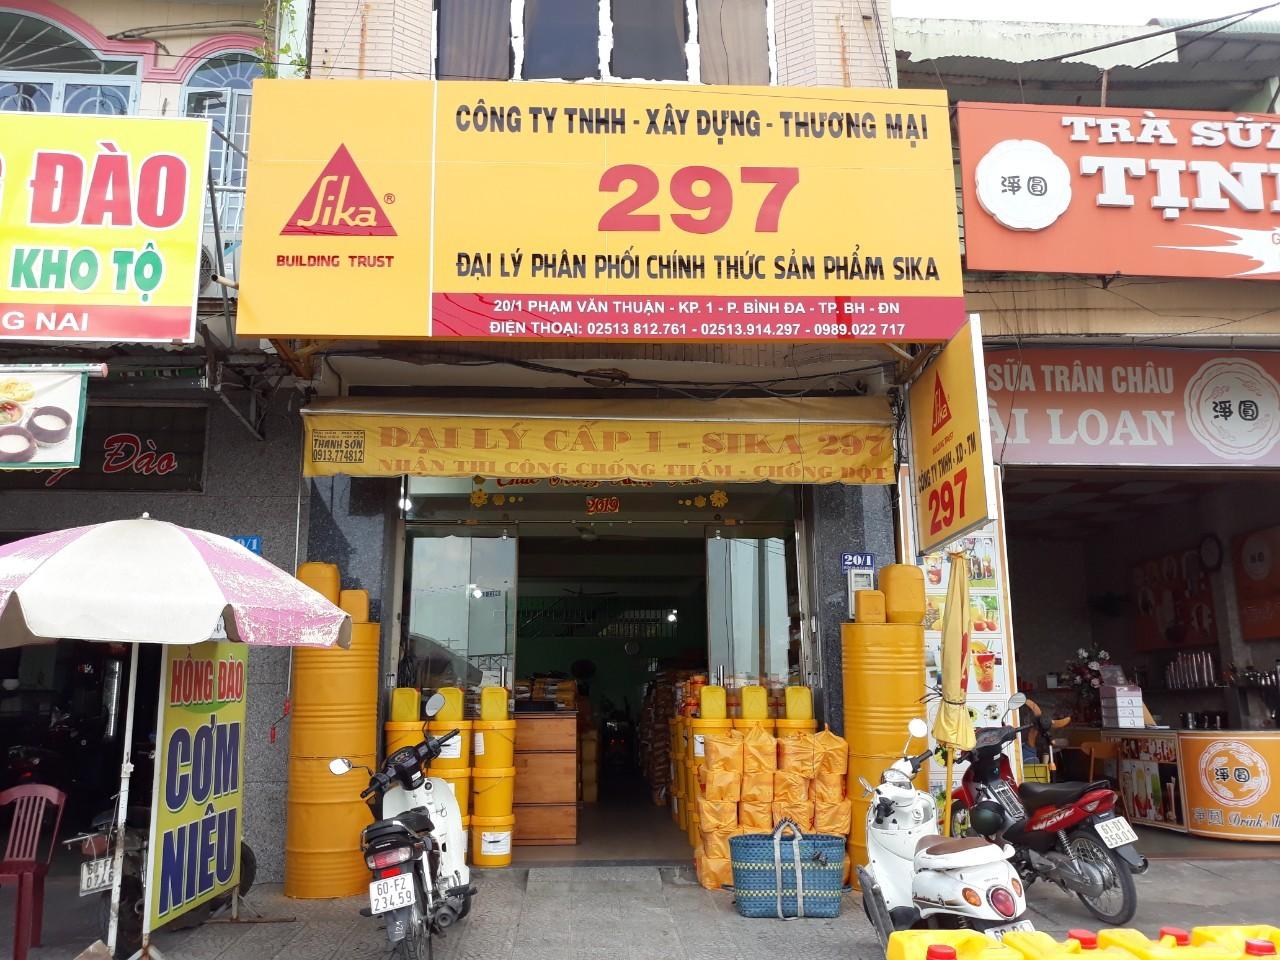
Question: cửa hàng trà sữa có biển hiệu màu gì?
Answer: màu cam